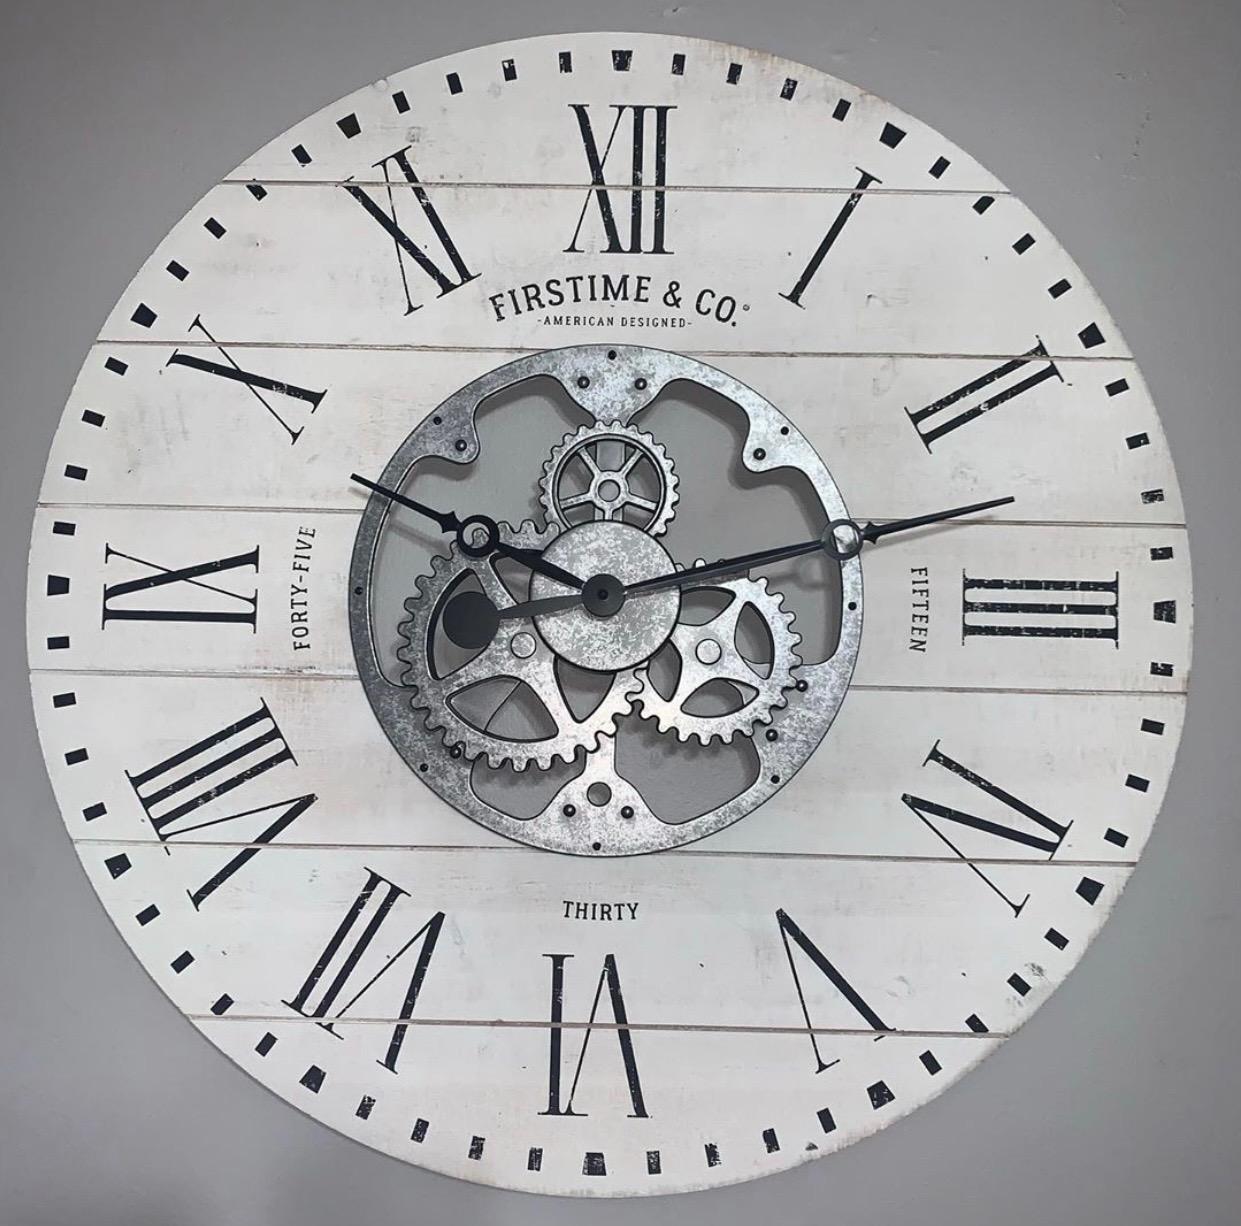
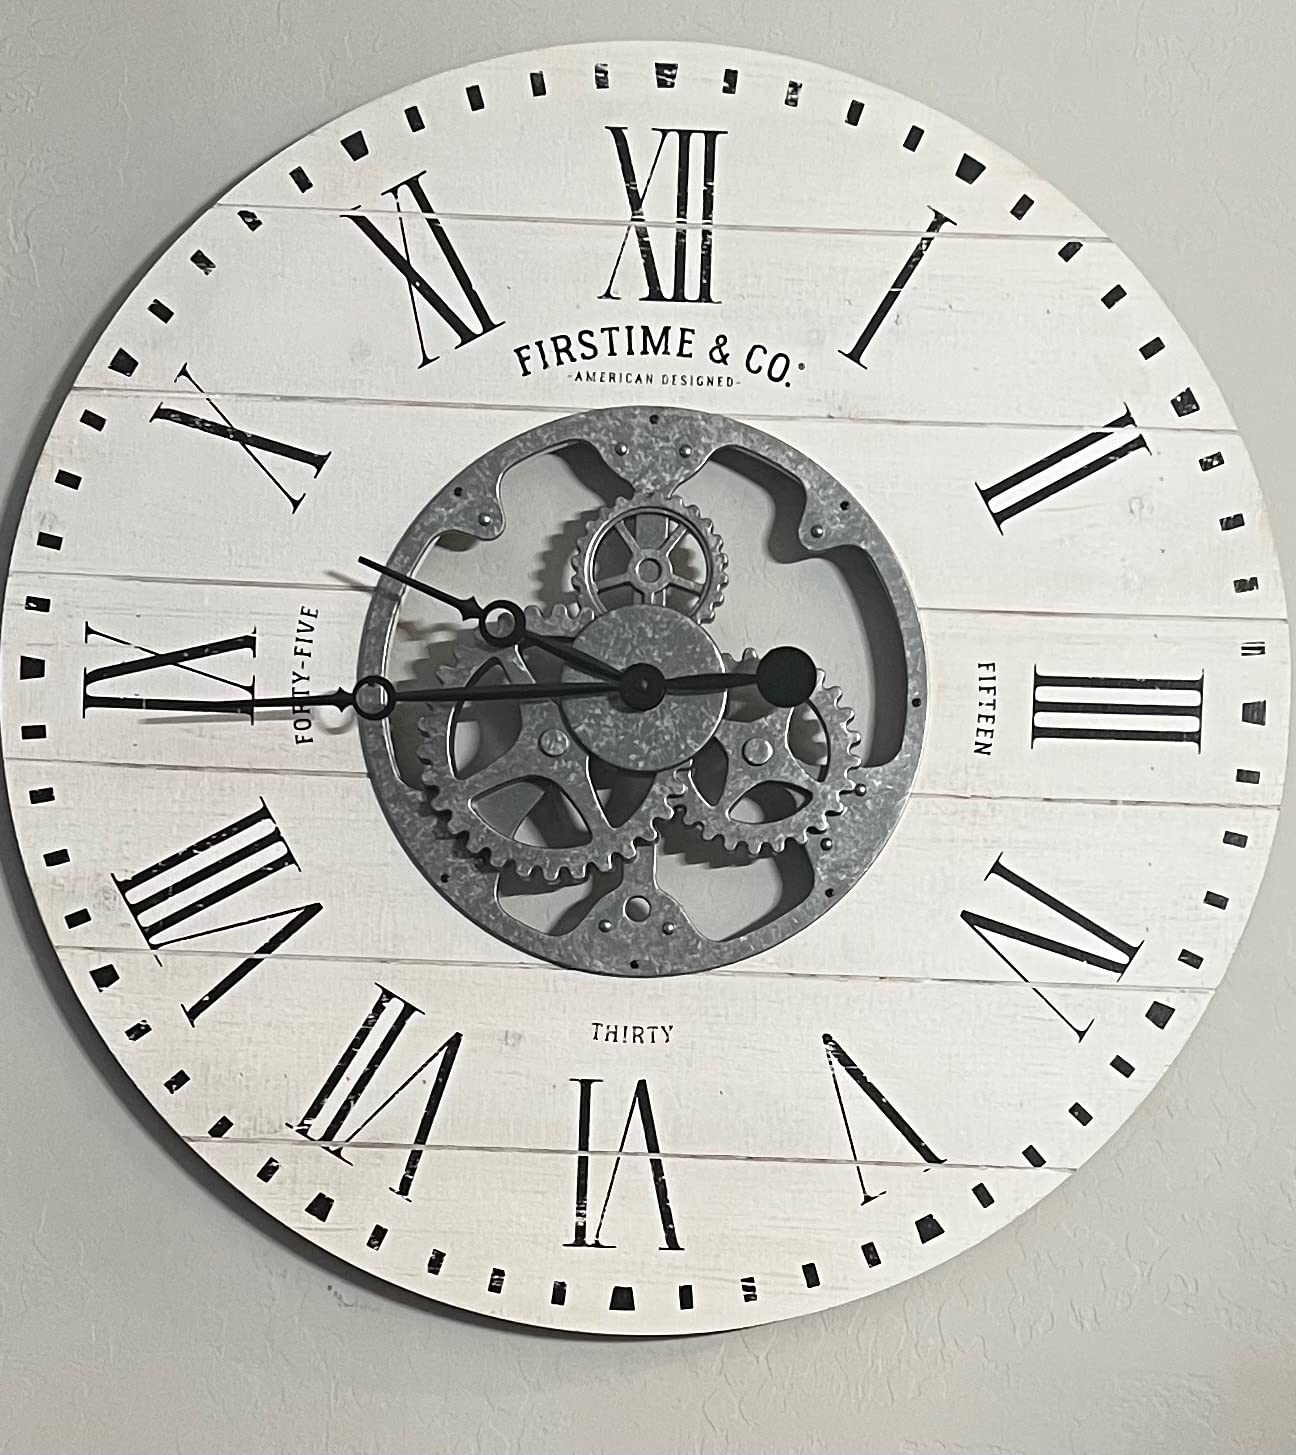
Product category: clock
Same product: yes